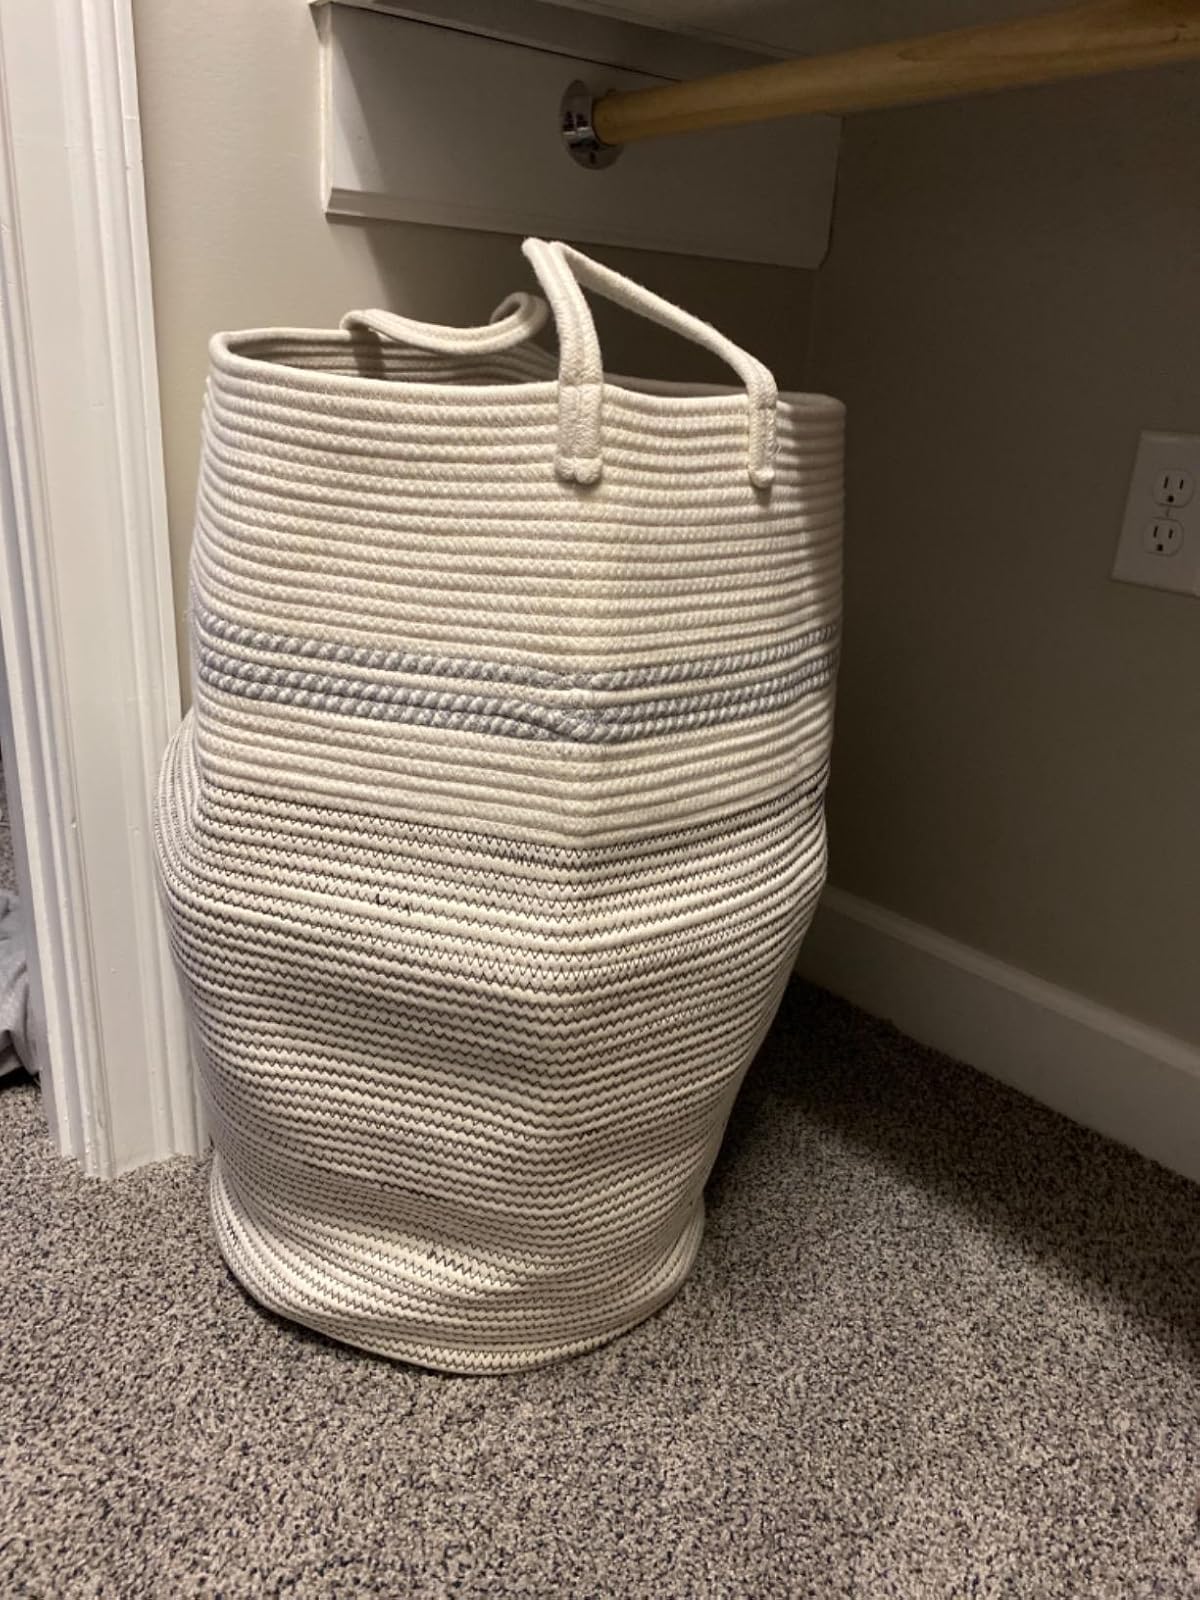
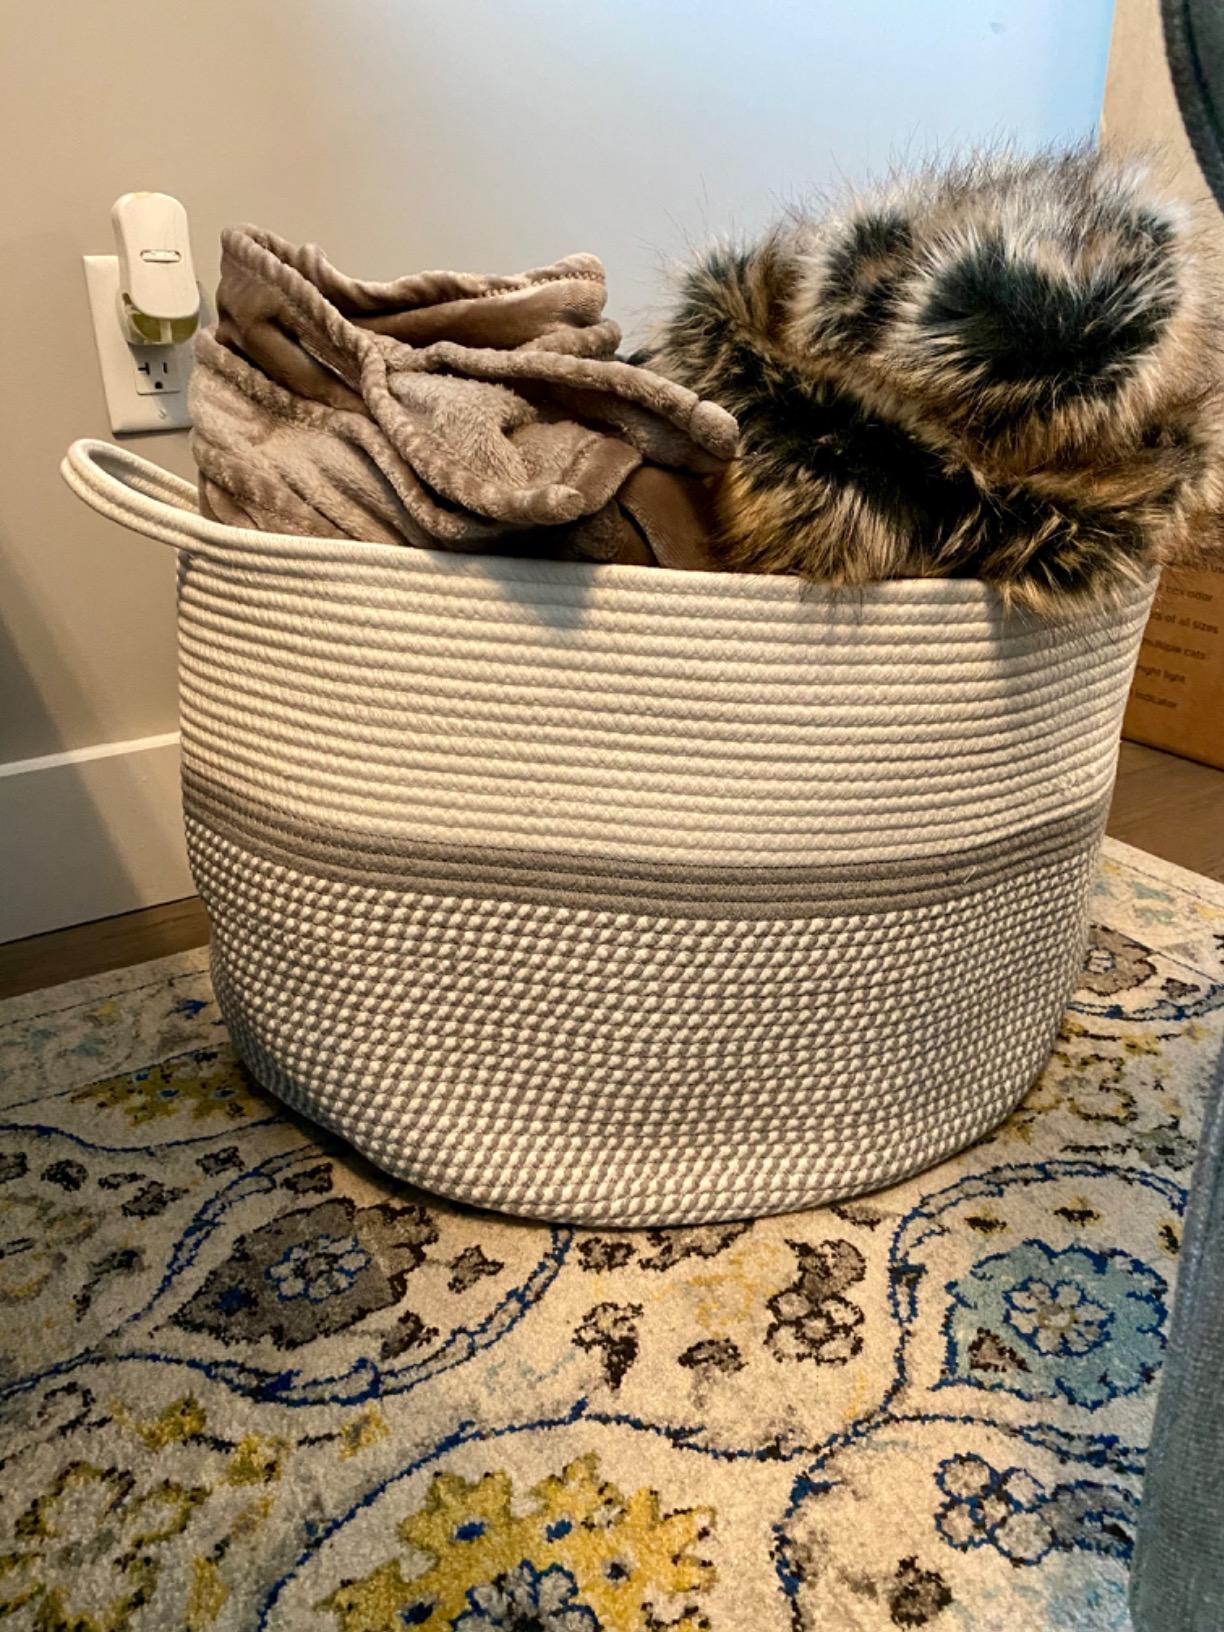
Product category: items_hamper
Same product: no